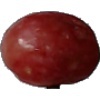
Label: images